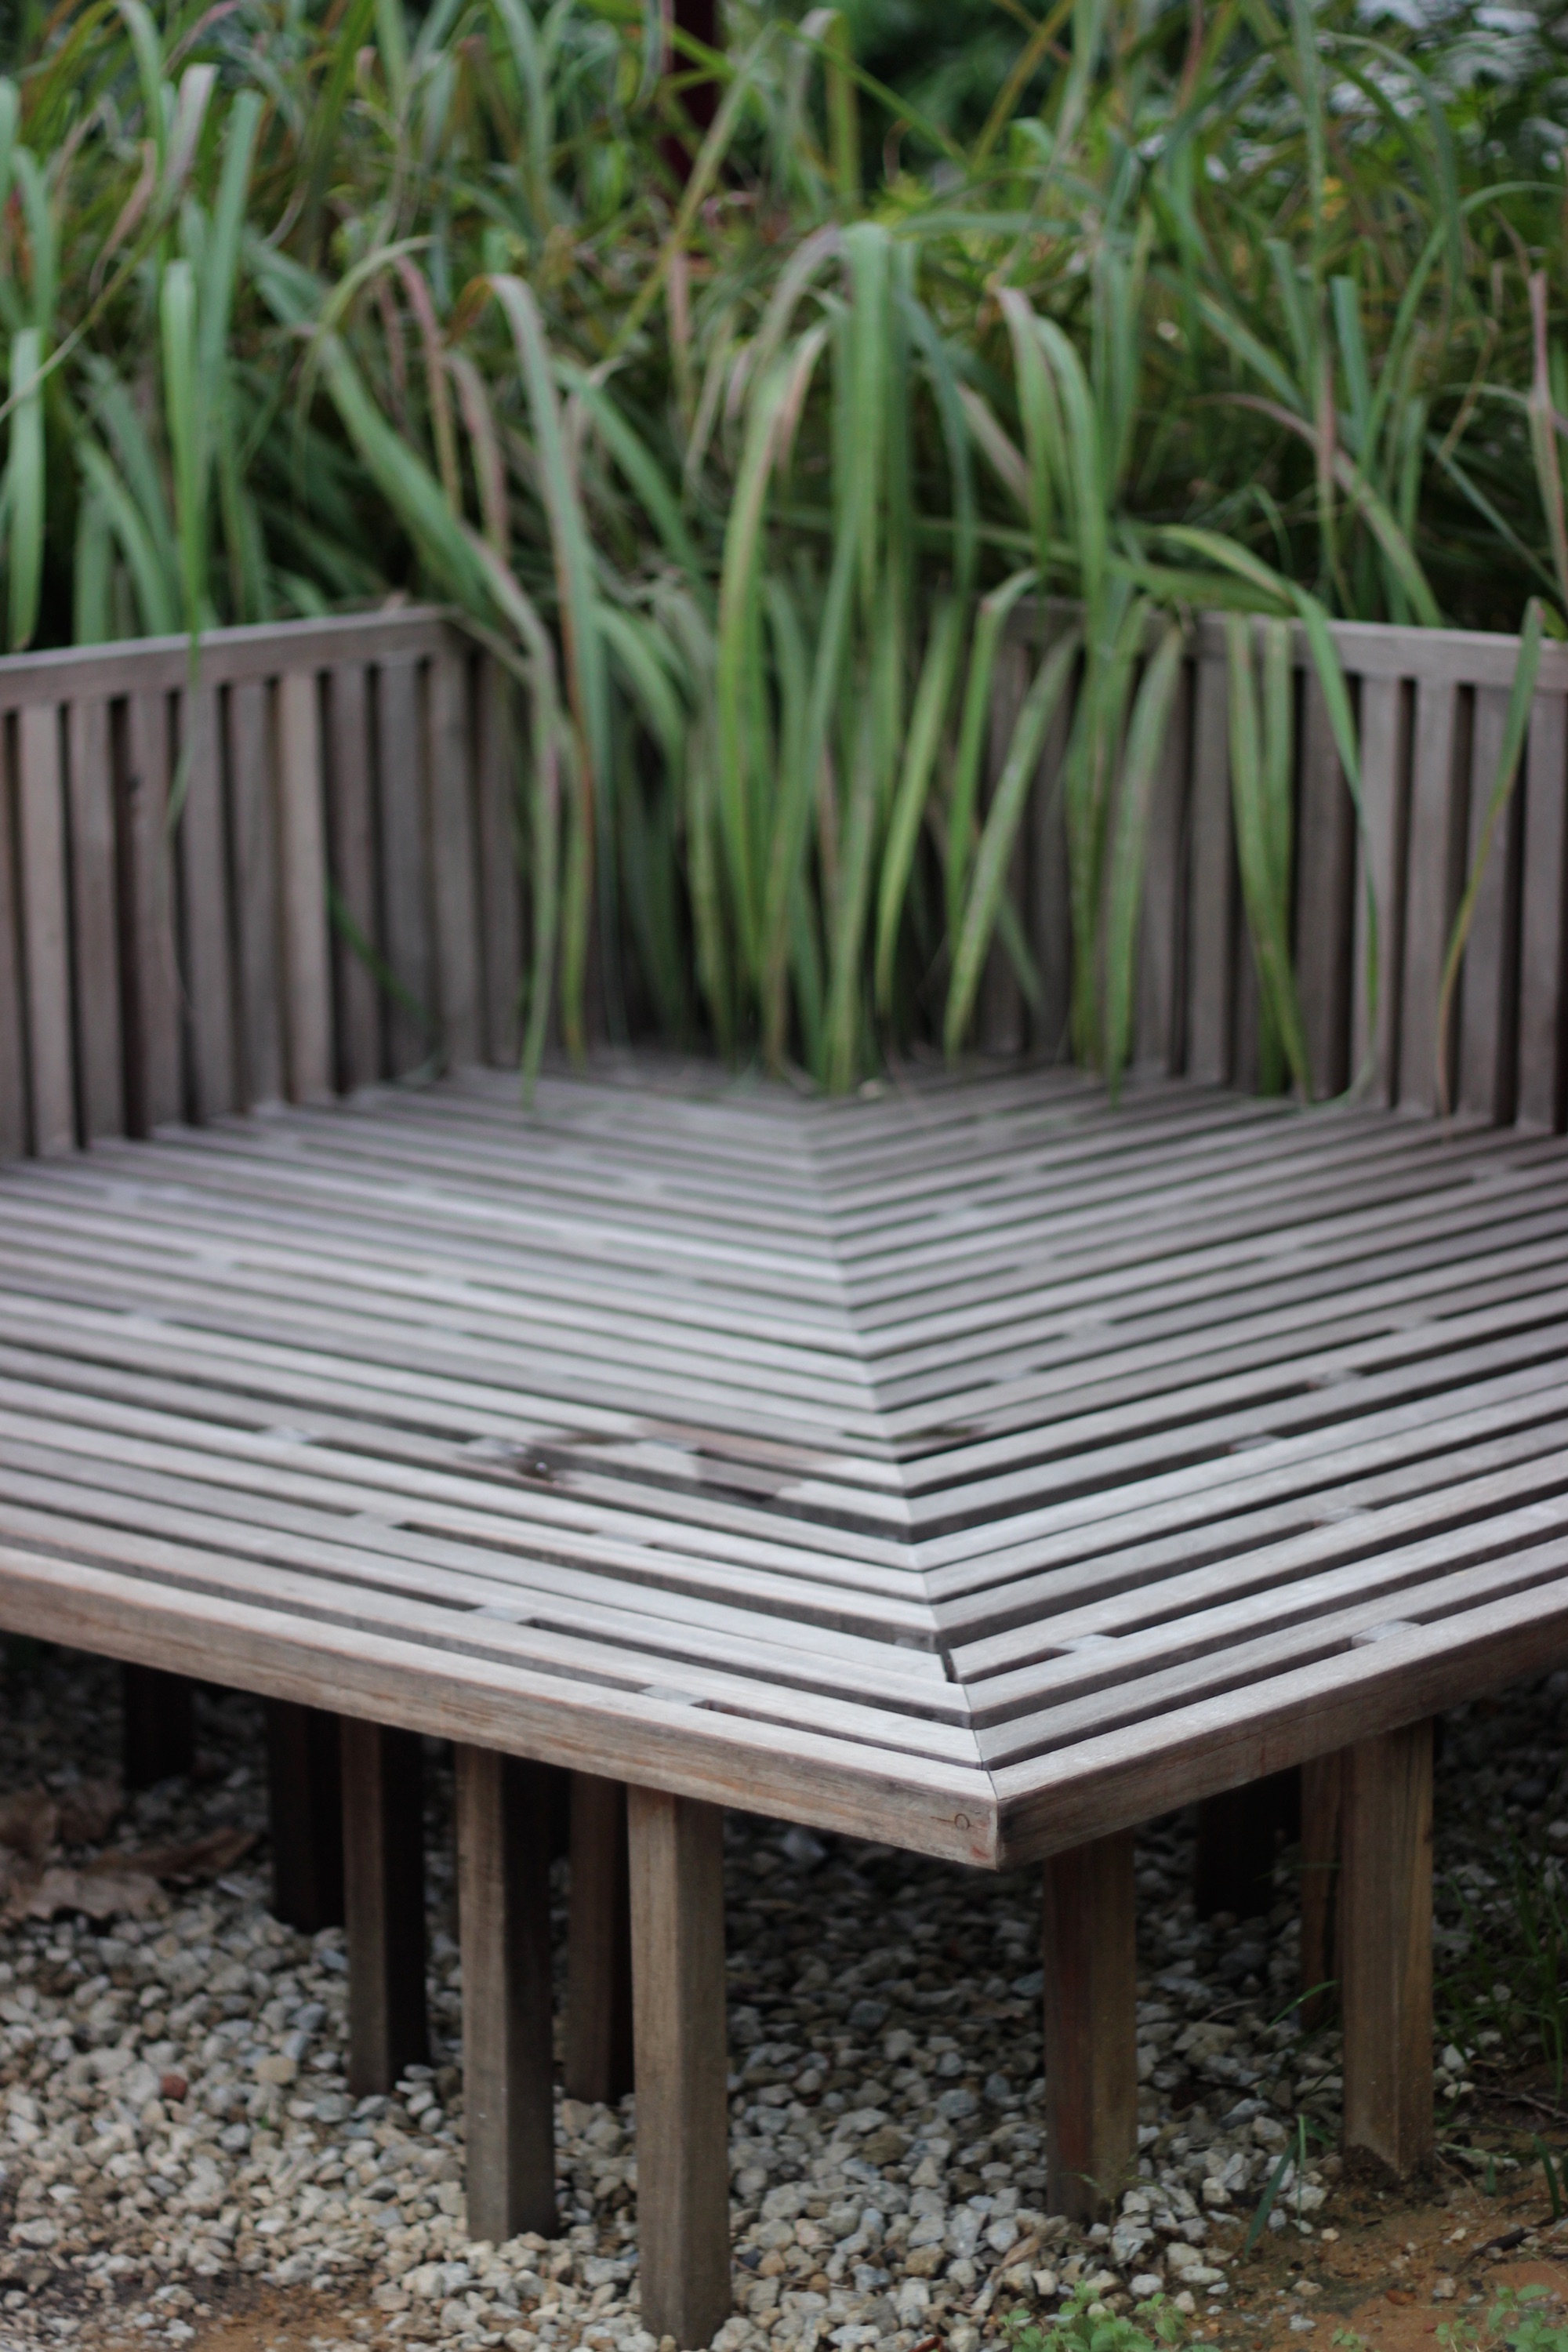
table, wood, bench, chair, furniture